Running the gauntlet

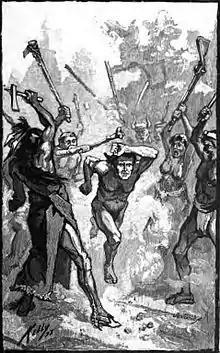
A captive runs the gauntlet between Shawnee warriors.

"Running the gauntlet" refers to taking part in a form of corporal punishment in which one or more individuals is forced to run between two rows of people who attack them with weapons. Metaphorically, the term is also used to convey a public trial that one must overcome.